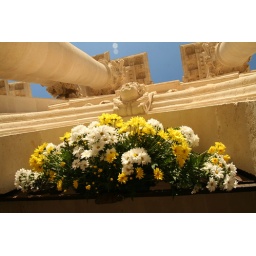
flowers over church door